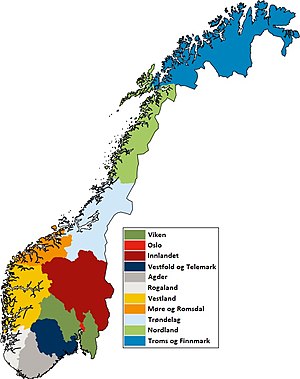
Fylke
Norges fylker pr 1. januar 2020.
Et fylke er en norsk regional administrativ enhed med et vist selvstyre, svarende til et dansk amt.